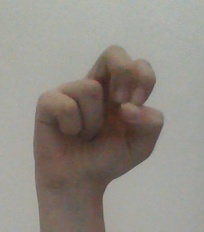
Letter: gaaf